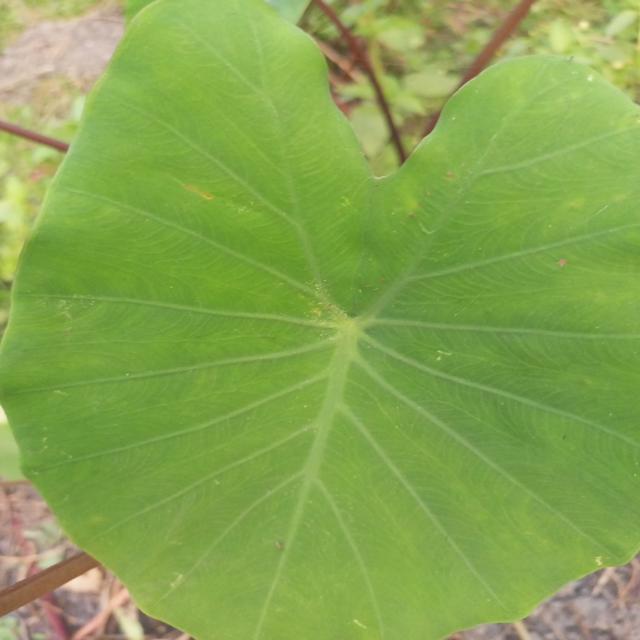
Label: Healthy